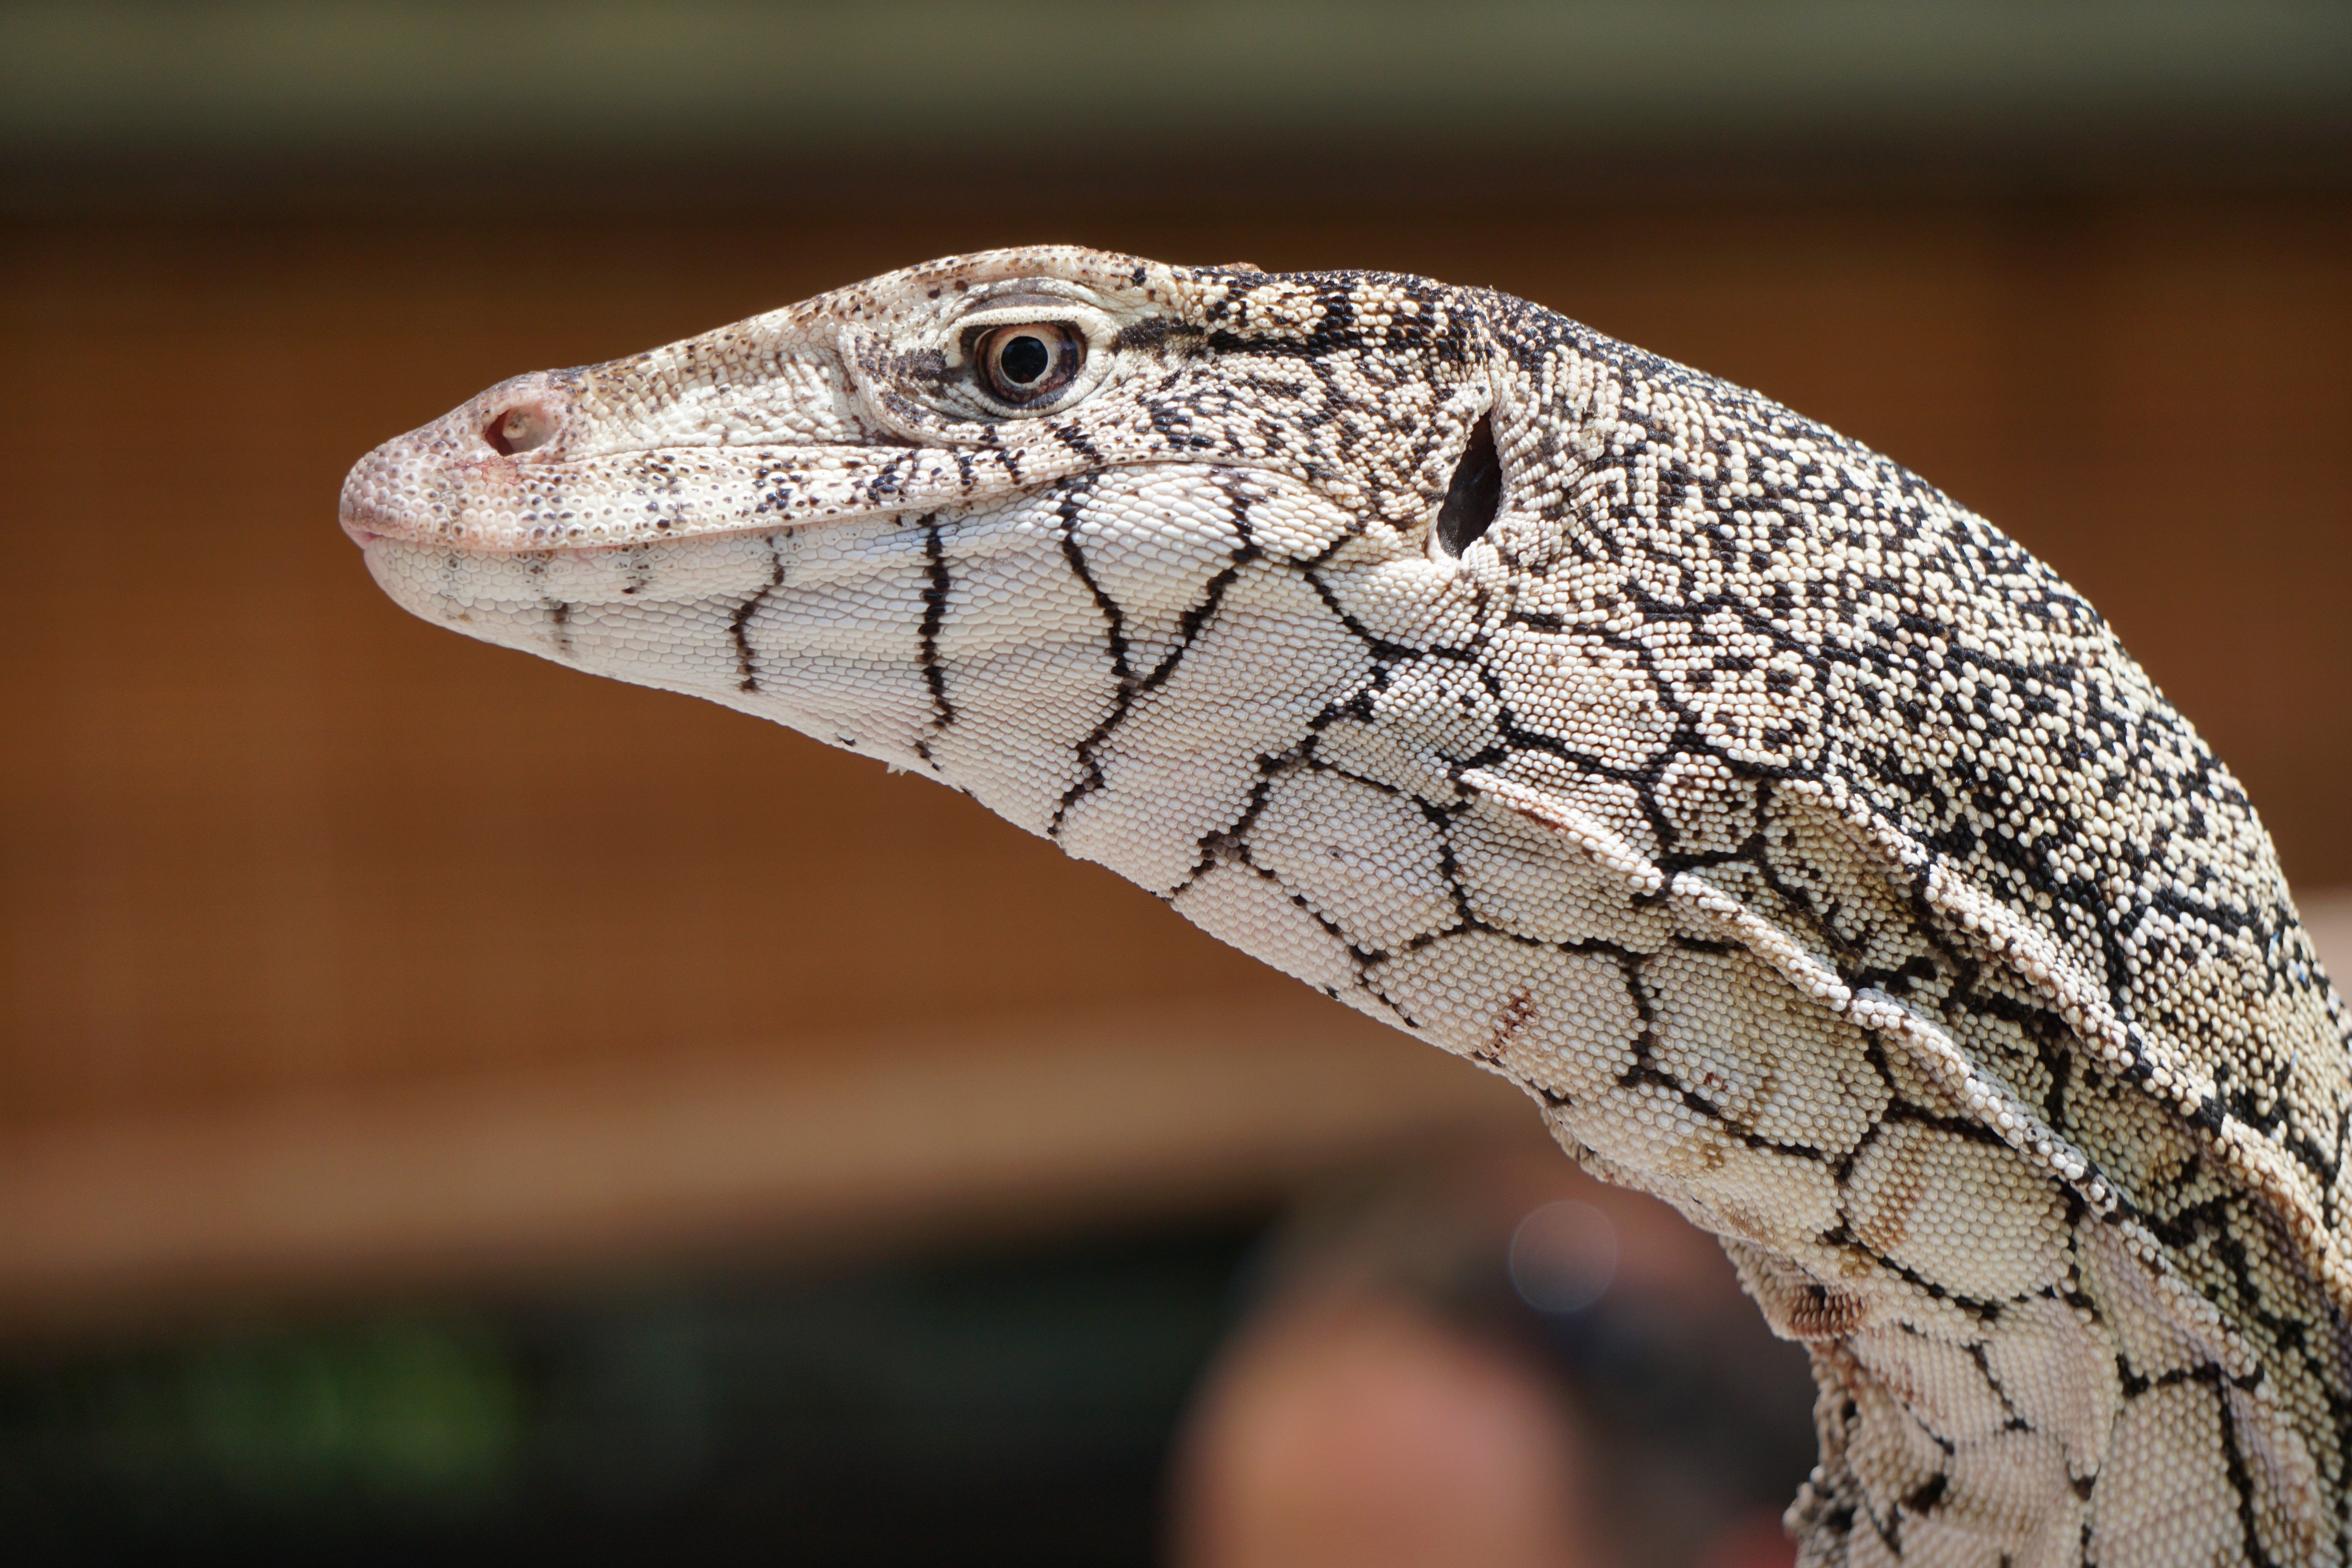
wildlife, reptile, fauna, lizard, close up, australia, vertebrate, goanna, macro photography, perentie, varanus, scaled reptile